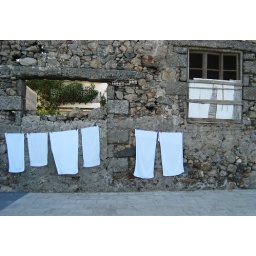
Towels hanging on a washing line against the stone wall of an old house in Paleochora, Crete.